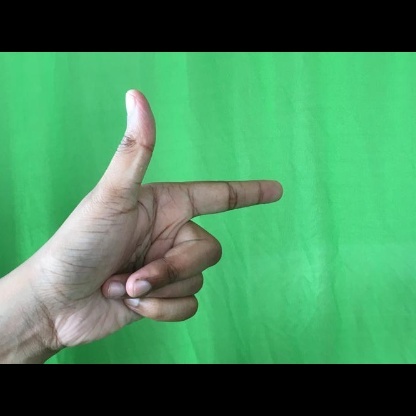
Mudra: Chandrakala